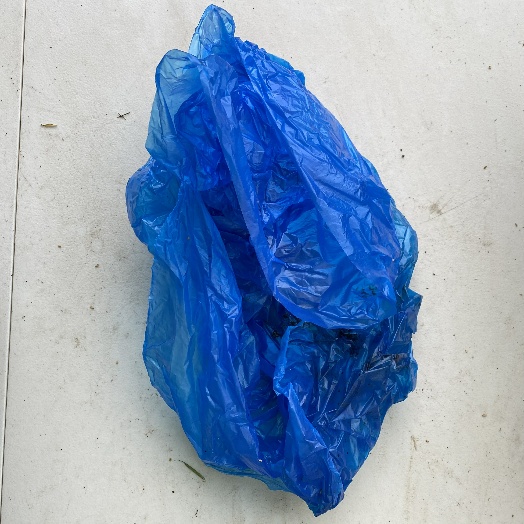
Label: Plastic